Astrophysical X-ray source

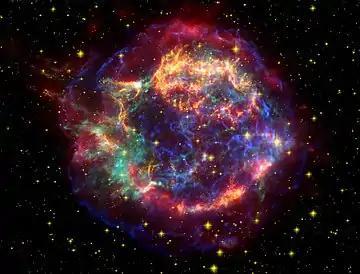
Cassiopeia A: a false color image composited of data from three sources. Red is infrared data from the Spitzer Space Telescope, orange is visible data from the Hubble Space Telescope, and blue and green are data from the Chandra X-ray Observatory.

The X-ray landmark NGC 4151, an intermediate spiral Seyfert galaxy has a massive black hole in its core.